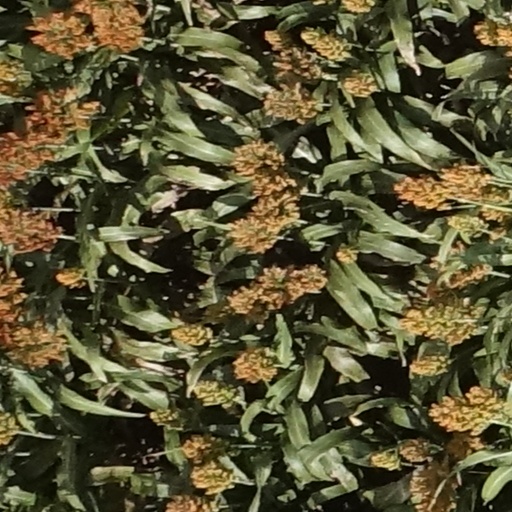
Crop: sorghum